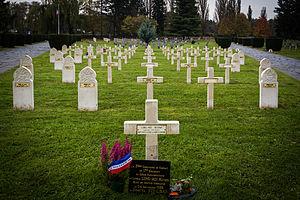
Strasbourg, nécropole nationale de Cronenbourg. Cérémonie du 1er novembre 2013.
Le Souvenir français est une association créée en 1887 qui garde le souvenir des soldats morts pour la France par l'entretien de tombes et de monuments commémoratifs.
La nécropole nationale de Strasbourg-Cronenbourg est un cimetière militaire de Strasbourg qui regroupe les sépultures de soldats de toutes nationalités tombés lors des deux guerres mondiales.
En France, une nécropole nationale est un cimetière militaire appartenant à l’État français.